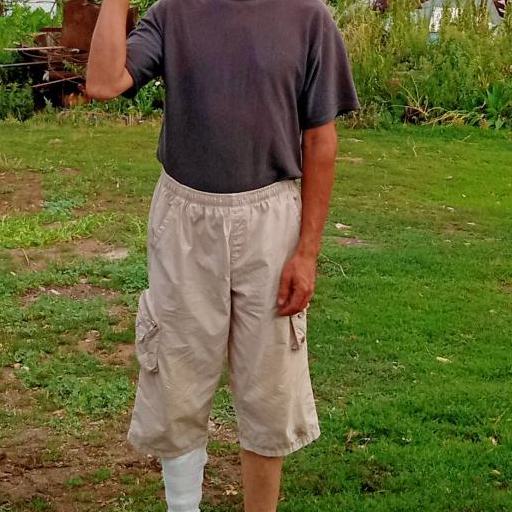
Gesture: no_gesture